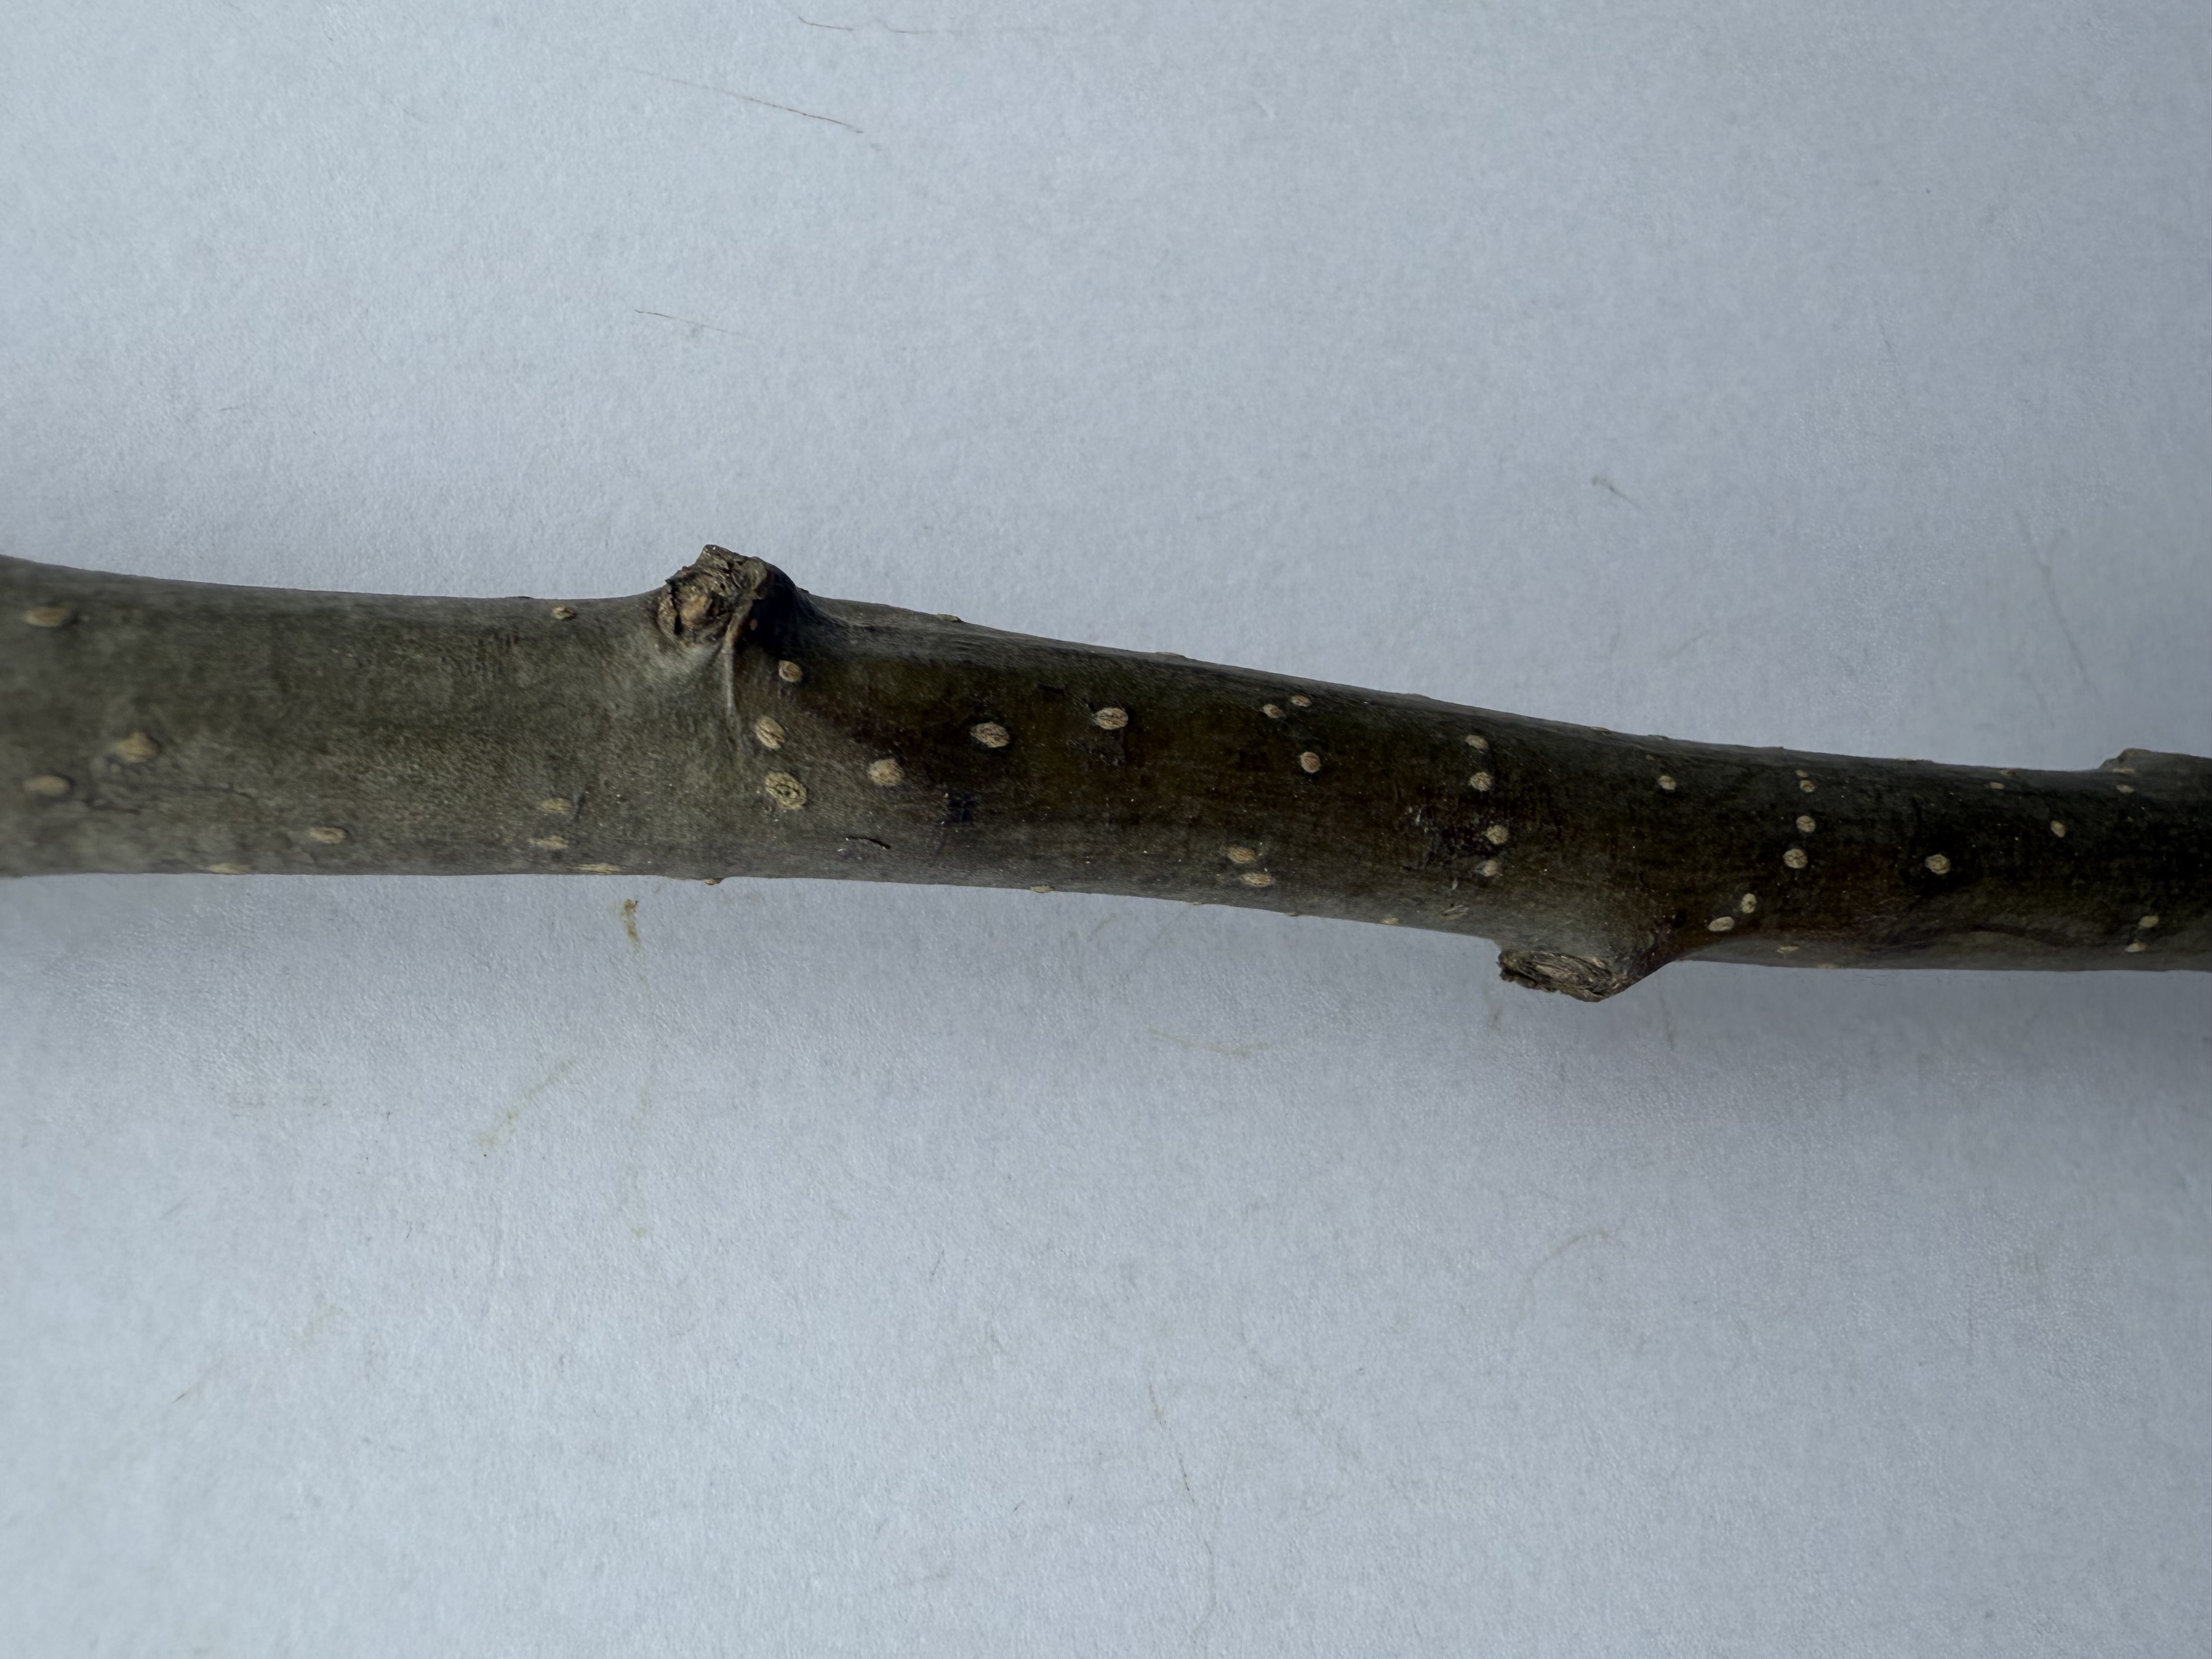
Variety: Nashi Pear